Gold cyanidation

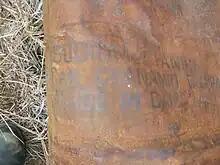
Sodium cyanide drum at the abandoned Chemung Mine in Masonic, California

Despite being used in 90% of gold production: gold cyanidation is controversial due to the toxic nature of cyanide. Although aqueous solutions of cyanide degrade rapidly in sunlight, the less-toxic products, such as cyanates and thiocyanates, may persist for some years. The famous disasters have killed few people — humans can be warned not to drink or go near polluted water, but cyanide spills can have a devastating effect on rivers, sometimes killing everything for several miles downstream. The cyanide could be washed out of river systems and, as long as organisms can migrate from unpolluted areas upstream, affected areas can soon be repopulated. Longer term impact and accumulation of cyanide in riparian or limnological benthos and environmental fate is less clear. According to Romanian authorities, in the Someș river below Baia Mare, the plankton returned to 60% of normal within 16 days of the spill; the numbers were not confirmed by Hungary or Yugoslavia.